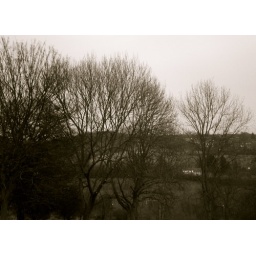
I love trees when they're bare, always reaching and elegant. Taken in colour and changed into black and white.